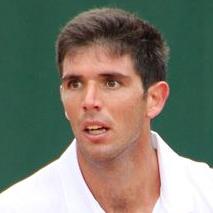
Age: 24